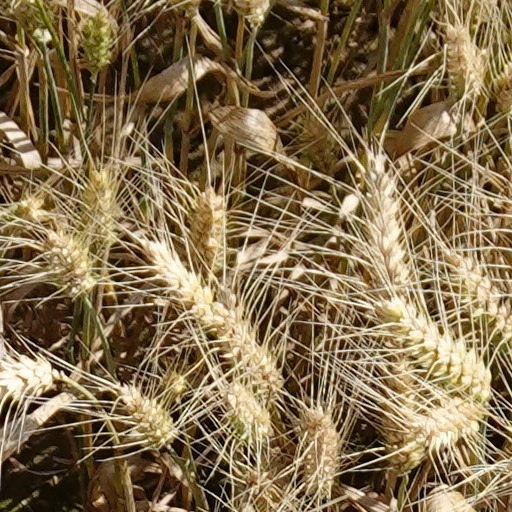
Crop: wheat